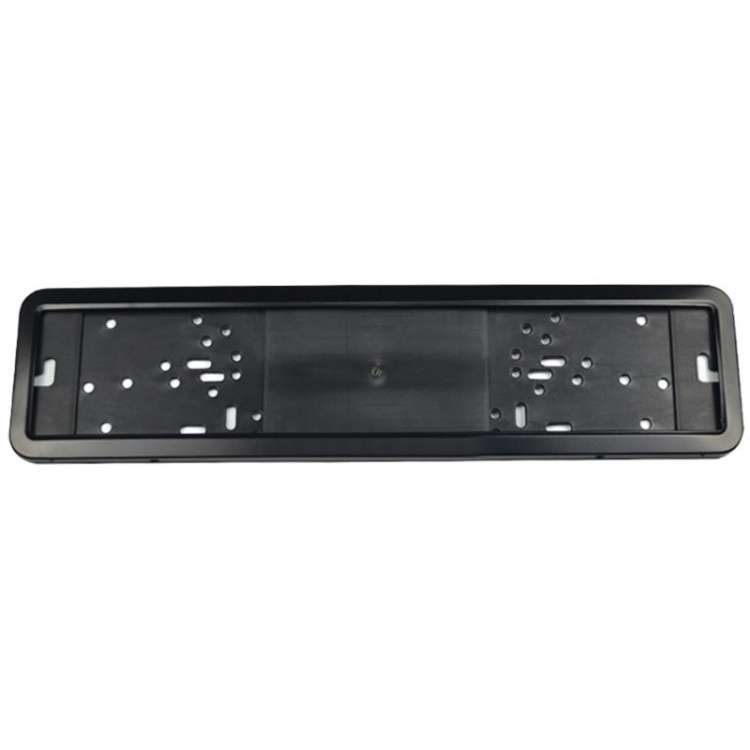
European/Russian/Ukrainian Stainless Steel License Plate Frame(Spray Black)
1. Material: stainless steel 2. Applicable models: European models/Russia/Ukraine 3. Prevent rust, corrosion and aging 4. Sturdy and durable, it can withstand all-weather driving conditions and will not fall off during car washes. 5. Easy to install, with installation accessories, no additional tools required, installation can be completed in a few minutes 6. Appearance size: 53.5x13.5cm
Brand: buy2fix
Category: Vehicles & Parts > Vehicle Parts & Accessories > Vehicle Maintenance, Care & Decor > Vehicle Decor > Vehicle License Plate Frames